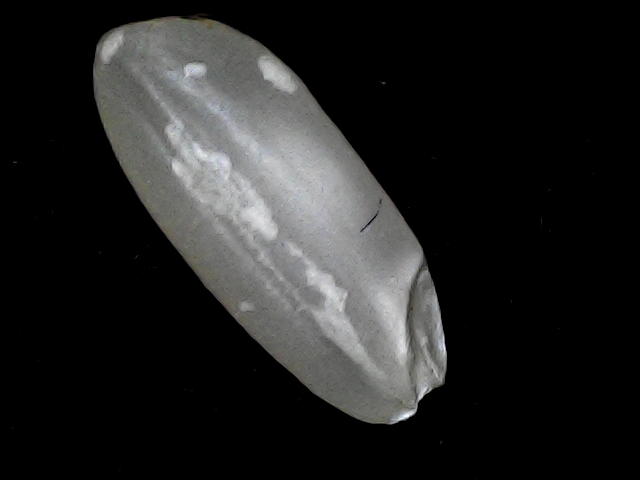
Rice variety: BD51